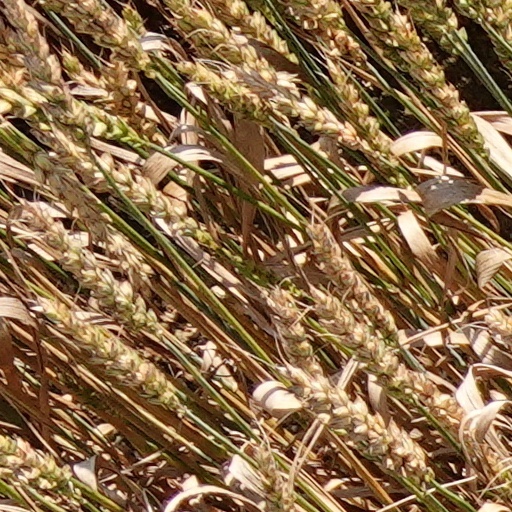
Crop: wheat